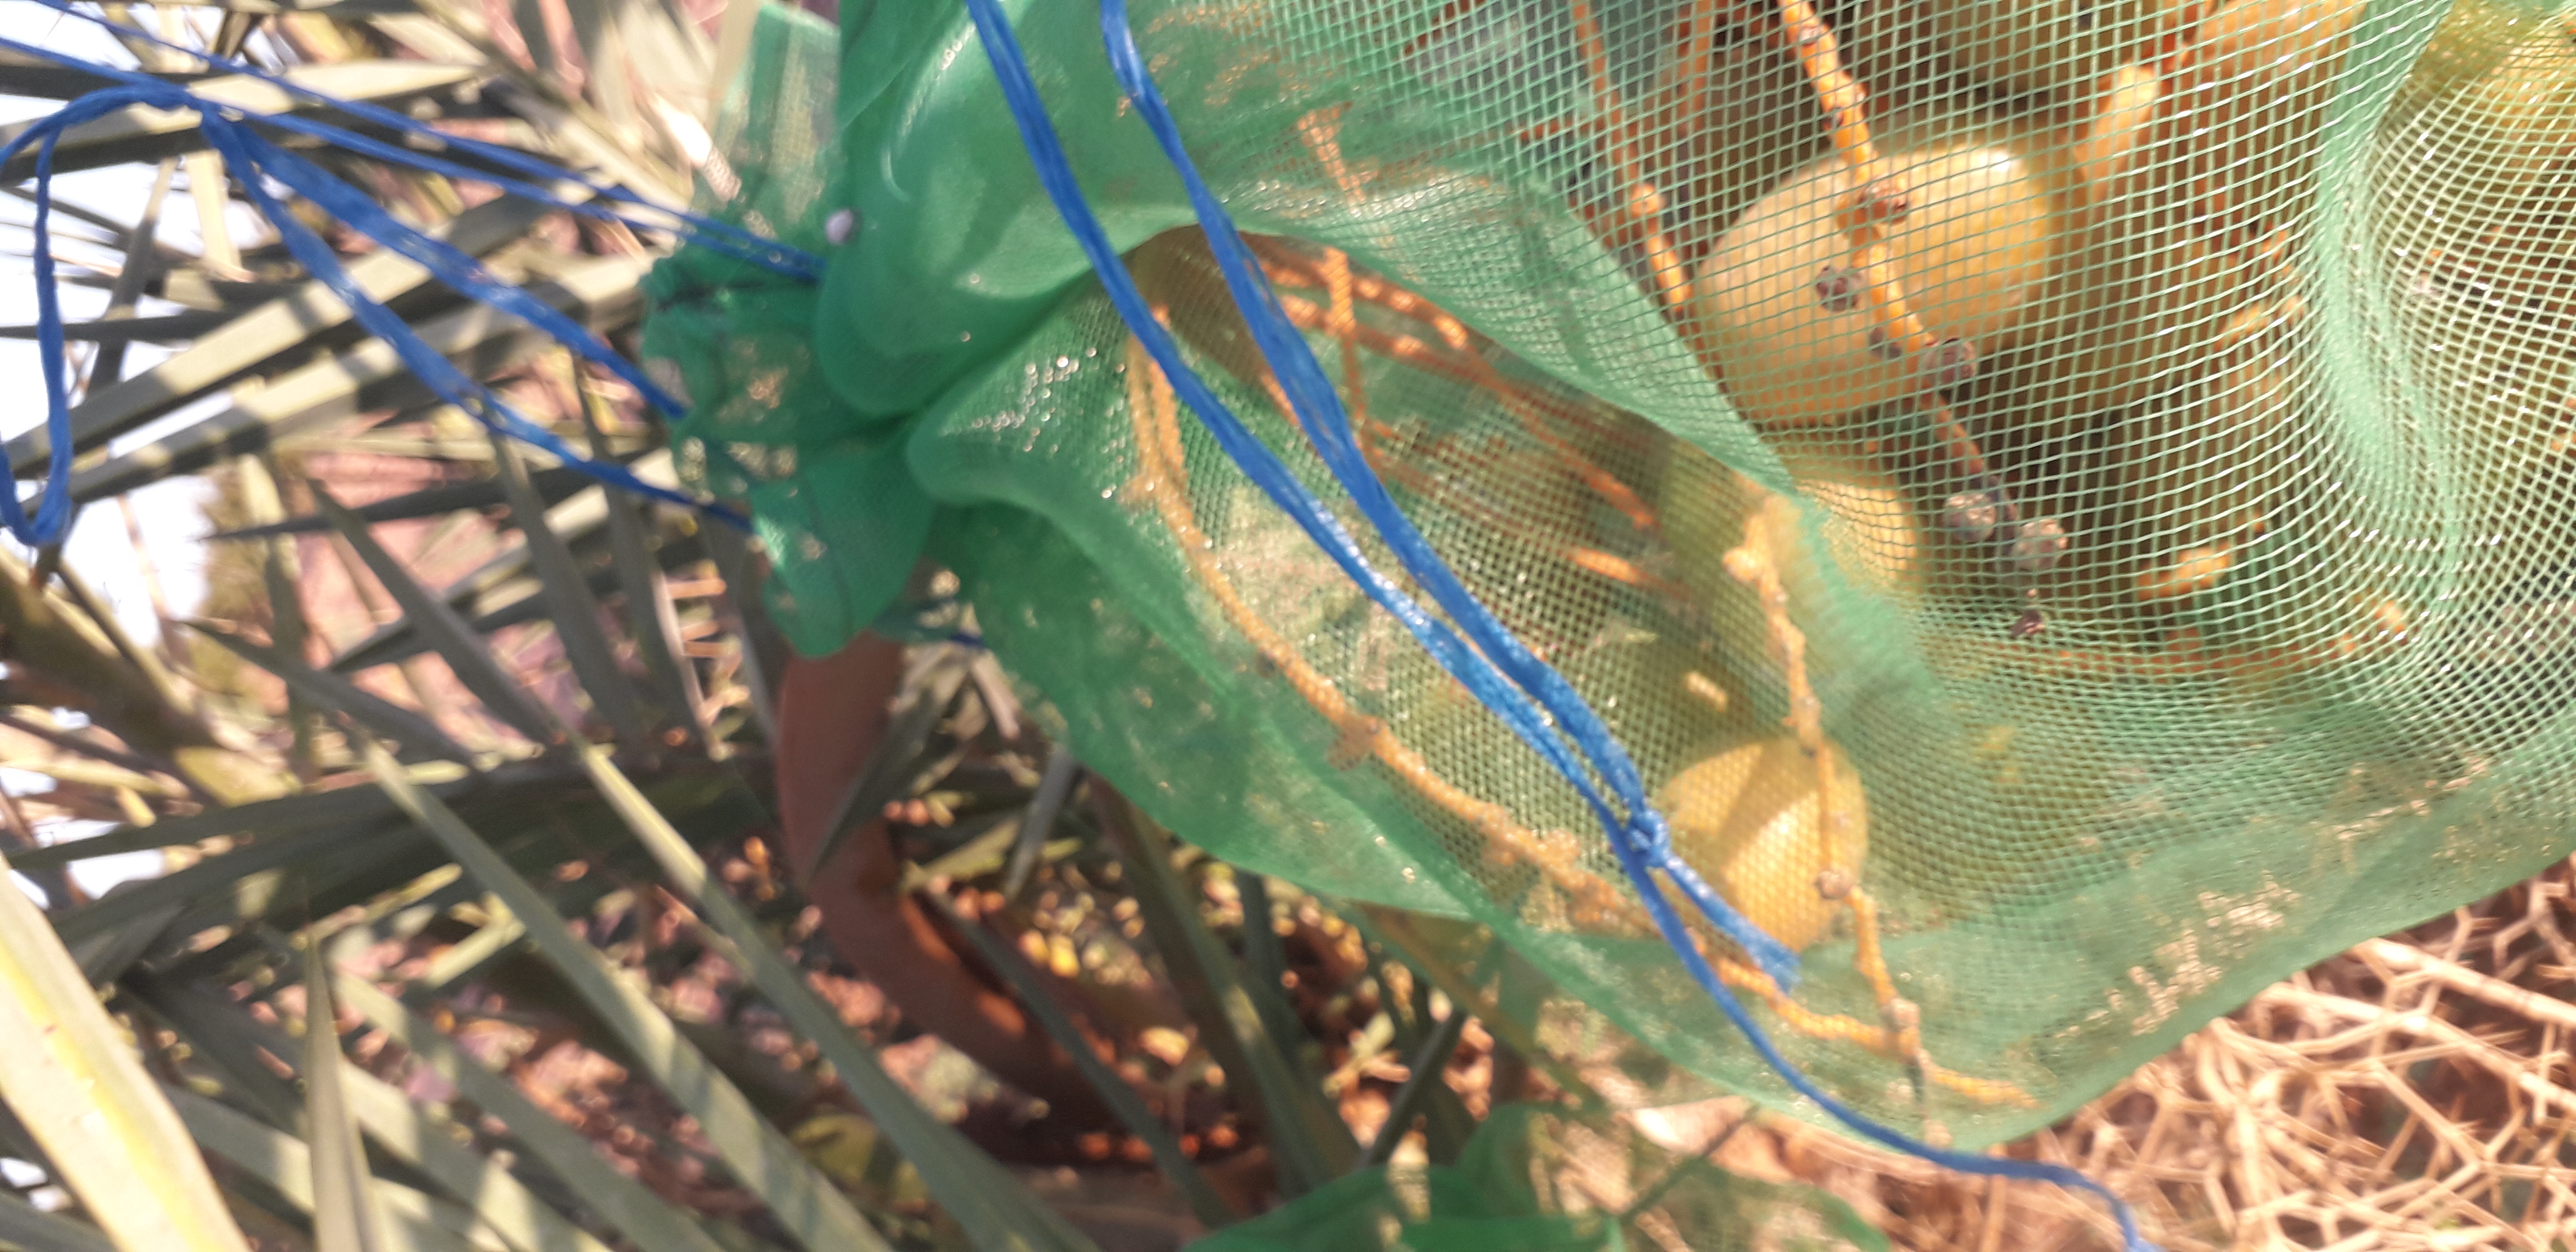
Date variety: Boufagous